SS Egypt

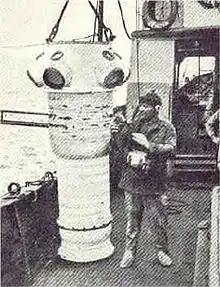
The torretta Butoscopica

Because "Egypt" had such valuable cargo, it was not long before salvage attempts began. However, "Egypt"s wreck was not found until 1930. She was found lying upright in a depth of , 70 fathoms, making recovery very difficult with the technology of the time. Giovanni Quaglia from the Genoese company "Società Ricuperi Marittimi" (So.Ri.Ma.) was in charge of the operation and decided to use his salvage fleet with the main ship "Artiglio", on which there was embarked a famous group of expert hard hat divers under the command of the chief diver Alberto Gianni, who had invented special diving equipment.